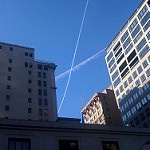
Scene: Outdoor